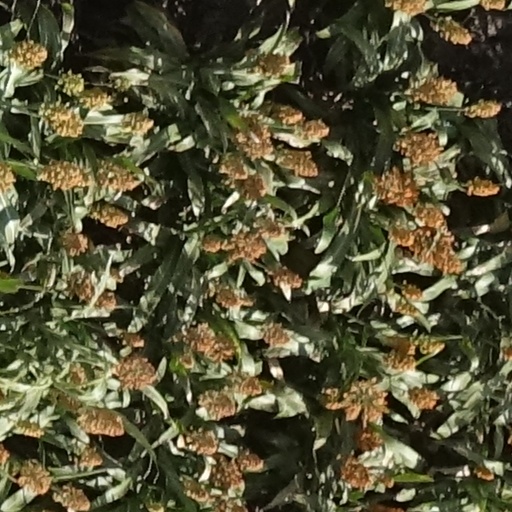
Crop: sorghum